Louise Portal

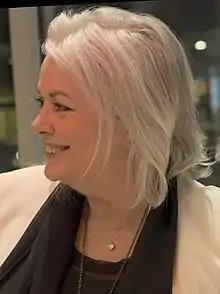
Louise Portal in 2019

Louise Portal (born May 12, 1950) is a Canadian actress, film director, singer and writer. She won the Genie Award for Best Supporting Actress for her role in the film "The Decline of the American Empire", and was a nominee for Best Actress for "Sous-sol (Not Me!)".